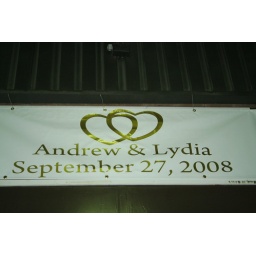
hanging over the ugly door sign at the entrance to the reception hall